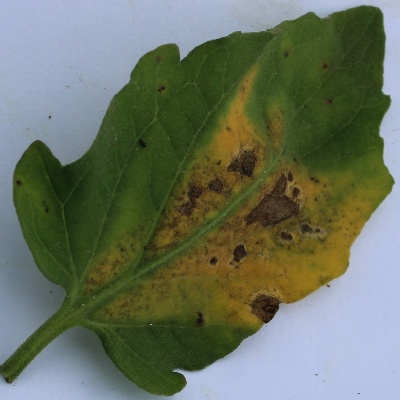
Crop: Tomato
Condition: septoria leaf spot